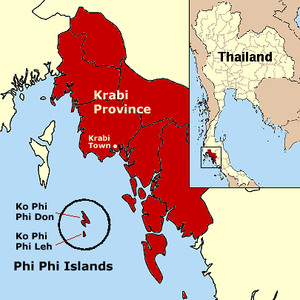
Phi Phi
Geografisk placering
Phi Phi-øerne er en øgruppe i det sydlige Thailand mellem den større ø Phuket og fastlandet. Øerne hører administrativt under Krabi. Den største af øerne er Phi Phi Don, som er beboet.